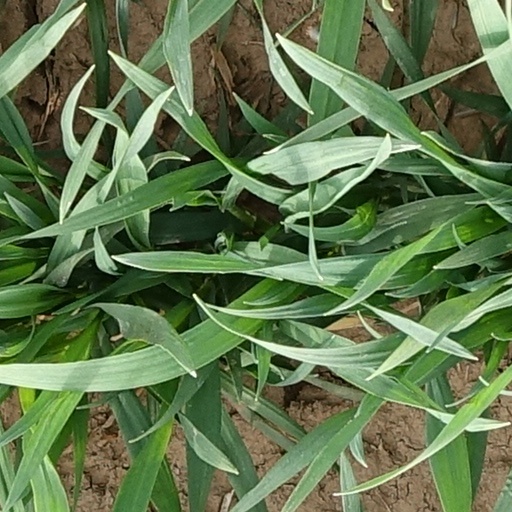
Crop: wheat